Arthur Penrhyn Stanley

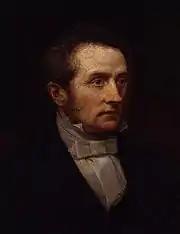
Portrait of Stanley by Lowes Cato Dickinson

It was not only in theoretical but also in academic matters that his sympathies were on the liberal side. He was greatly interested in university reform and acted as secretary to the royal commission appointed in 1850. Of the important changes in administration and education which were ultimately carried out, Stanley, who took the principal share in drafting the report printed in 1852, was a strenuous advocate. The changes included the transference of the initiative in university legislation from the sole authority of the heads of houses to an elected and representative body, the opening of college fellowships and scholarships to competition by the removal of local and other restrictions, the non-enforcement at matriculation of subscription to the Thirty-nine Articles and various steps for increasing the usefulness and influence of the professorship. Before the report was issued, Stanley was appointed to a canonry in Canterbury Cathedral. During his residence there, he published his "Memoir" of his father (1851), and completed his "Commentary on the Epistles to the Corinthians" (1855). In the winter and the spring of 1852–1853, he made a tour in Egypt and the Holy Land, the result of which was his well-known volume on Sinai and Palestine (1856). In 1857, he travelled in Russia and collected much of the materials for his Lectures on the Eastern Orthodox Church (1861). The book of the lectures, "History of the Eastern Church", contained an argument for the apostolic claims of the Church of Abyssinia. His "Memorials of Canterbury" (1855), displayed the full maturity of his power of dealing with historical events and characters. He was also examining chaplain to Bishop A. C. Tait, his former tutor.